Dead-end street

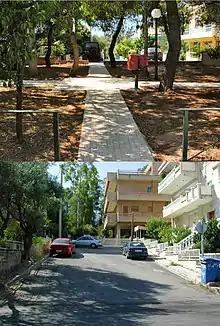
One of several short, narrow, connected cul-de-sac streets in Athens, Greece. The photos show the street (below) and the connecting footpath to the corresponding street (above).

Originally unplanned dead ends have been added in city centers that are laid out on a grid by blocking through-traffic. Whole neighbourhood street reconfigurations emerged in several cities, mainly concentrated in North America and the UK, which include Berkeley, California; Seattle, Washington; and Vancouver, British Columbia. The transformation of grid plans since the 1970s limits access to an existing road that is newly designated as a major artery, enabling traffic to move smoothly on it, alleviating residents' concerns.